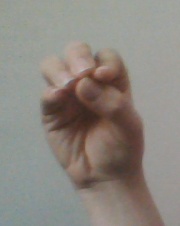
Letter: ha